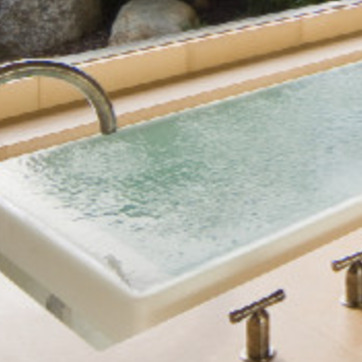
Material: water